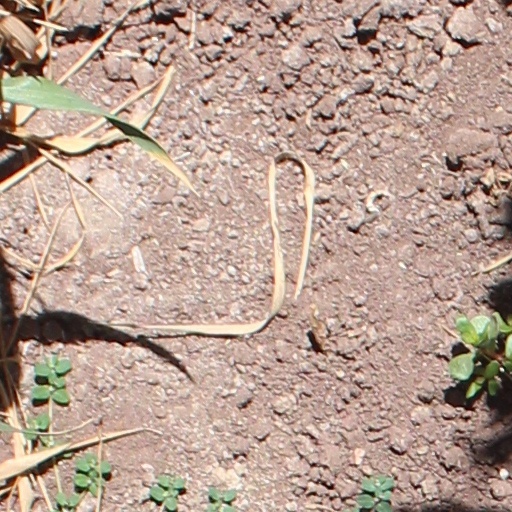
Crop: wheat